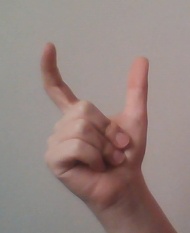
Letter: nun